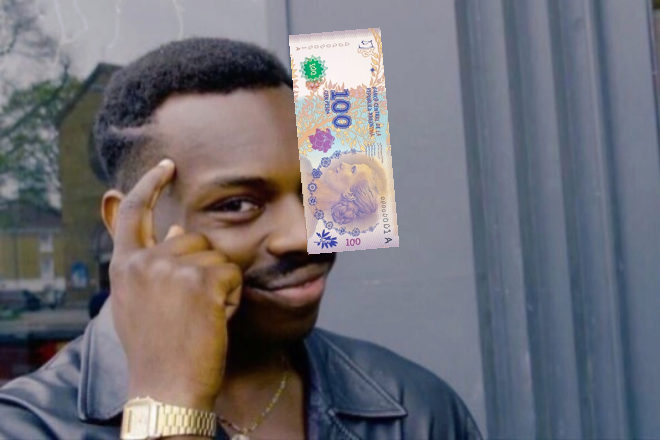
Denominación: 100